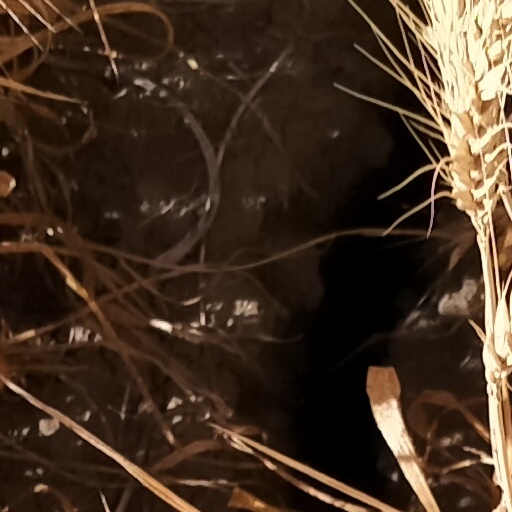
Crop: wheat